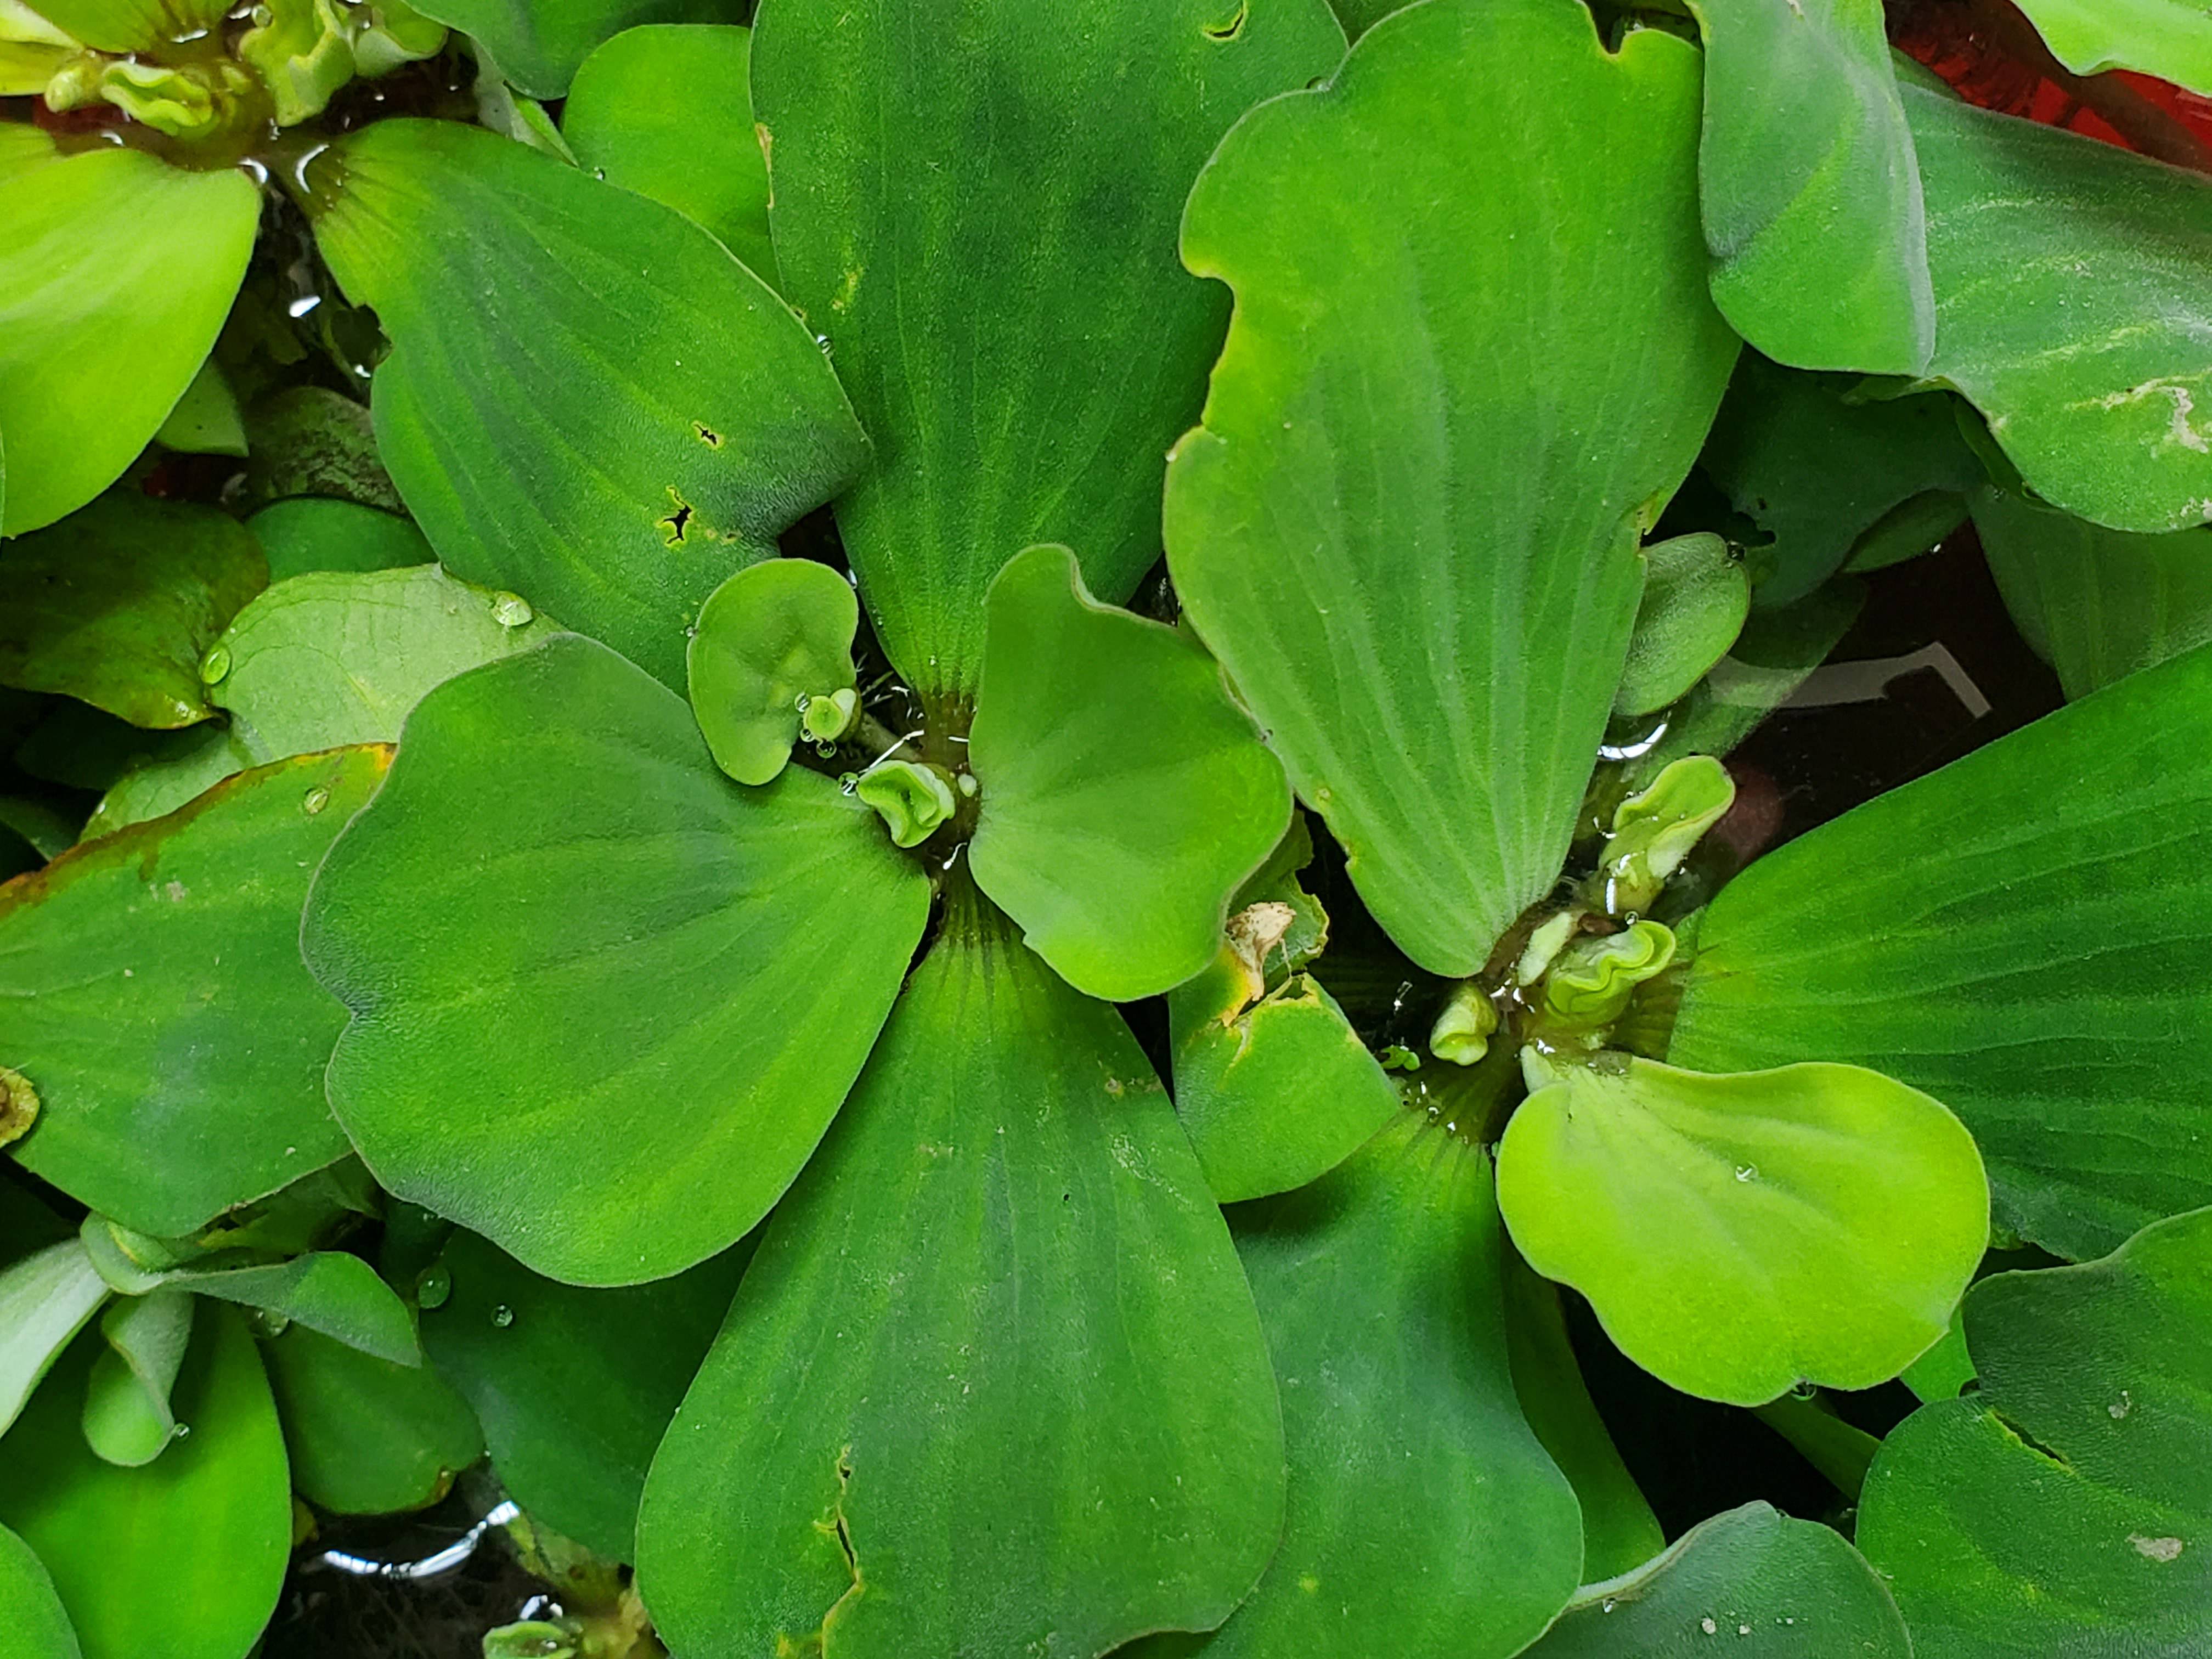
Species: Water Lettuce (Pistia stratiotes)